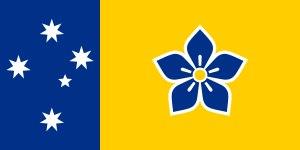
Le drapeau du Territoire de la capitale australienne est le drapeau officiel du Territoire de la capitale australienne, l'un des trois territoires intérieurs de l'Australie. Il a été adopté en 1993.